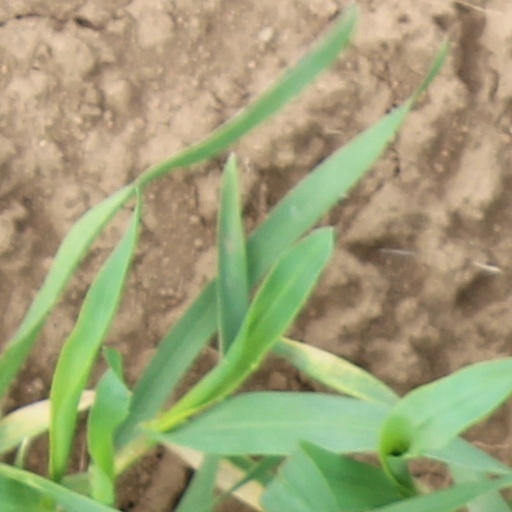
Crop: wheat